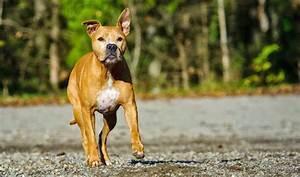
dog